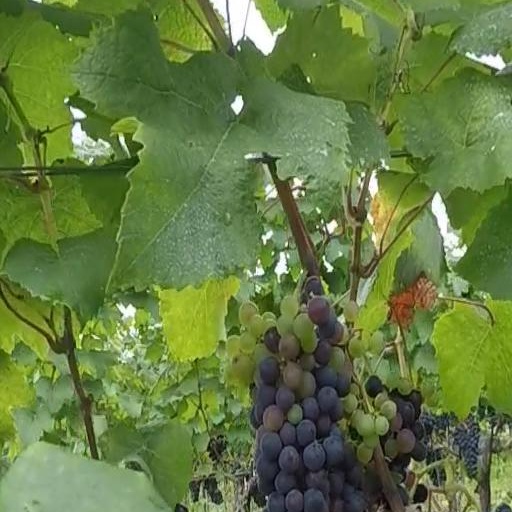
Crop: grape